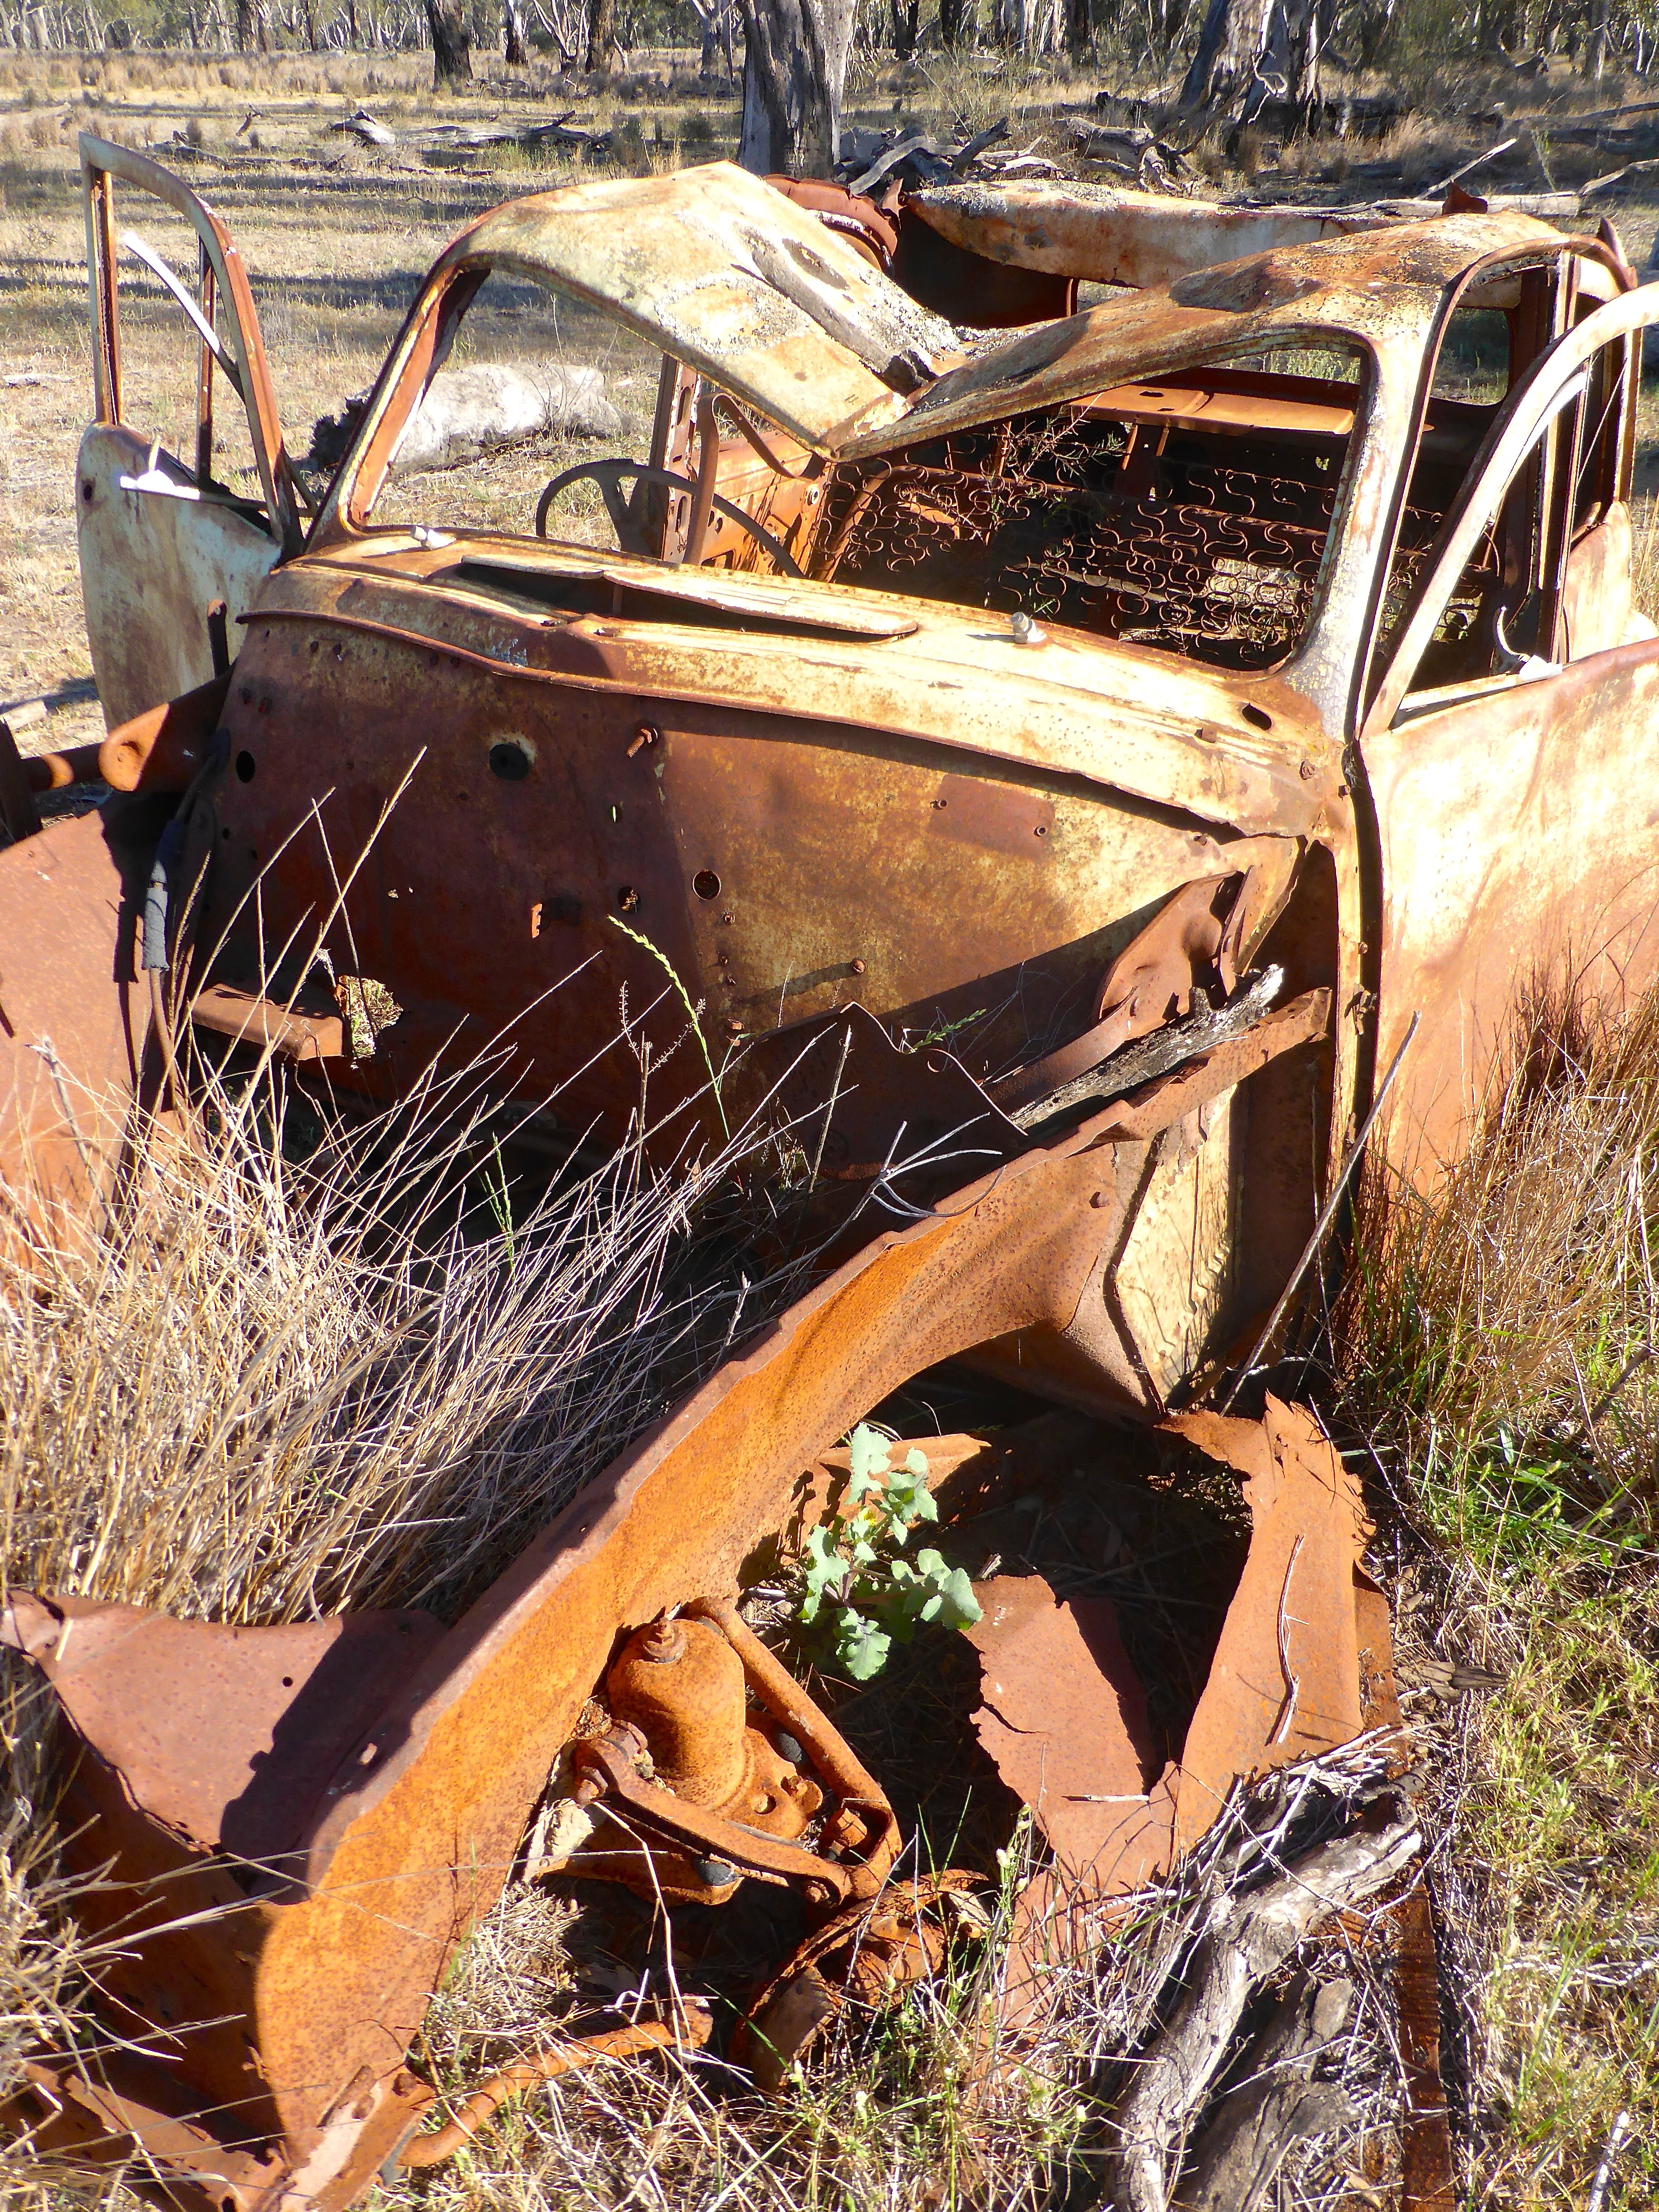
wood, car, jeep, vehicle, broken, abandoned, material, smashed, weathered, rusty, damaged, wreck, scrap, automotive exterior, off roading